Elaboration likelihood model

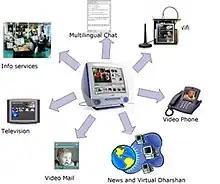
Media

Scholars have studied whether media modalities will serve as variable to affect which processing route to take. The previous researches by Chaiken suggested that audio and video modes tended to led receivers to heuristic processing (taking the peripheral route) rather than engage in systematic processing (taking the central route). Bootb-Butterfield and Gutowski have studied how media modalities, argument quality, and source credibility interact to influence receivers to process messages. Bootb-Butterfield and Gutowski conducted an experiment by providing students with strong or weak arguments from high or low credible sources in print, audio, or video modes. By giving participants with negative thought topics, experiment results shows that media modalities, source credibility, and argument quality have significant interactions in attitudes change and elaboration mounts: Within the print mode, the interaction between source credibility and argument quality was the least, partly confirmed that print mode would generate systematic processing. And participants generated more unfavorable thoughts towards weak arguments than strong arguments. Within the audio mode, there was no difference between weak and strong arguments with low credible sources; But, weak arguments with high credible sources generate more unfavorable thoughts than strong arguments. Within the video mode, arguments with low credible sources had no difference in elaboration mounts, while strong arguments with high credible sources produced more thoughts.